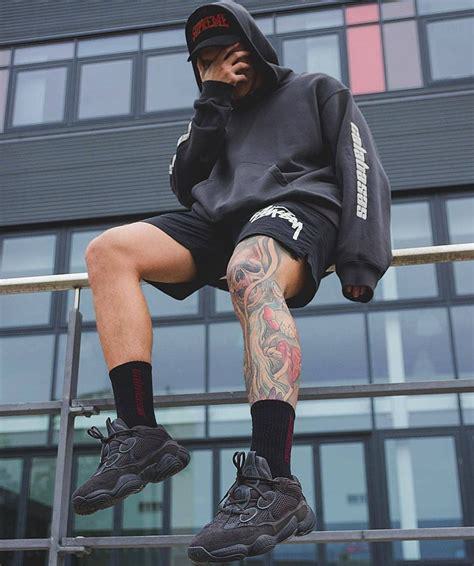
Brand: Adidas
Model: Yeezy 500